Lin Chih-chieh

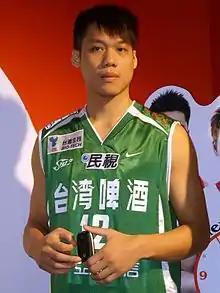
Lin Chih-Chieh with the SBL Taiwan Beer team Jersey on

during Lin Chih-Chieh's 2003-2004 season in SBL, He set the record of 9 three pointers in a game. In November 30, 2003, during the game vs. Bank of Taiwan (basketball), 5 minutes and 42 seconds left in the second quarter, as soon as Lin Chih-Chieh finished with the one handed dunk in the fast break, the basket broke down to the ground due to his power on the dunk, which wrote down the history of being the first person who broke down the basket by the powerful dunk.